Reproductive suppression

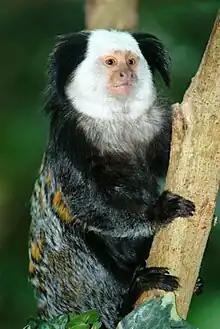
Reproduction of subordinate marmosets is suppressed by the withholding of infant care.

Reproductive suppression is the prevention or inhibition of reproduction in otherwise healthy adult individuals. It occurs in birds, mammals, and social insects. It is sometimes accompanied by cooperative breeding. It is maintained by behavioral mechanisms such as aggression, and physiological mechanisms such as pheromone signalling. In evolutionary terms, it may be explained by the theory of inclusive fitness.